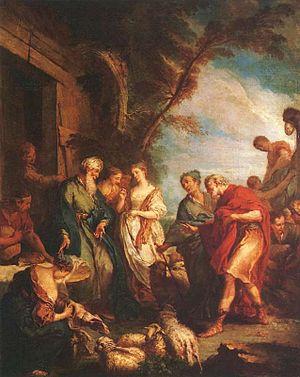
Auteur de l'oeuvre
François Boucher est un peintre du XVIIIᵉ siècle, représentatif du style rococo.